Cheddington to Aylesbury Line

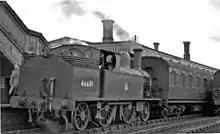
Aylesbury train at Cheddington on the Last Day

The first sod was cut in July 1838. The delay in starting was due to the banking crisis, but also to reconsideration as to the advisability of proceeding with a line to Oxford, and to the problem in negotiating a working arrangement with the London and Birmingham Railway. It was not until 14 December 1837 that the working agreement was finalised. Construction was easy, as the line was almost entirely straight and level, with no road or river bridges. Space was made for double track, but only a single line was laid. The work had been estimated at £50,000 and the actual cost was £59,000. This included land acquisition and Parliamentary expenses.